Christian Gabriel

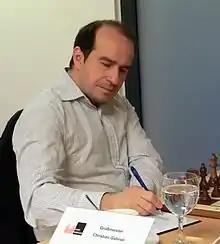
Christian Gabriel in 2013

Christian Gabriel (born 3 March 1975) is a Romanian-German chess Grandmaster (GM) (1996), two-times European Team Chess Championships bronze medalist (1997, 1999).